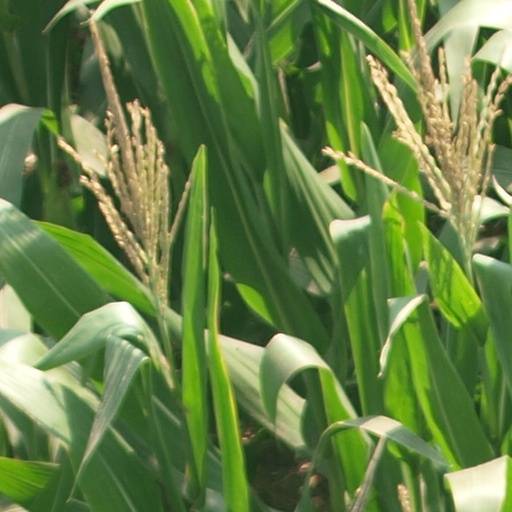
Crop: maize; corn